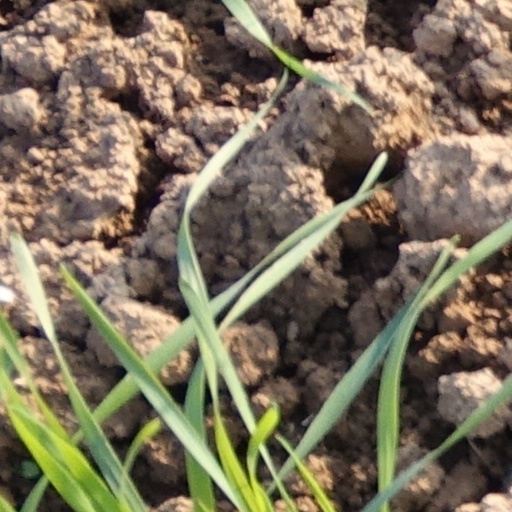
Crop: wheat